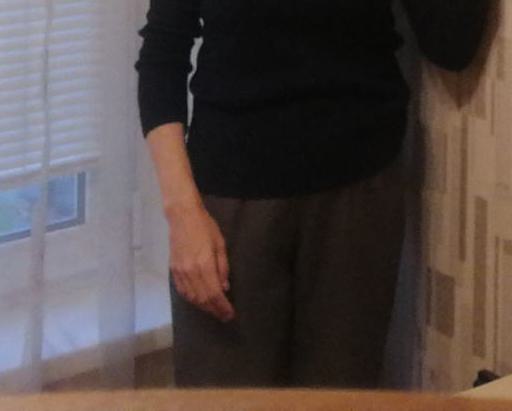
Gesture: no_gesture